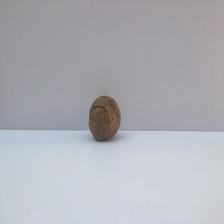
Size: Spoiled